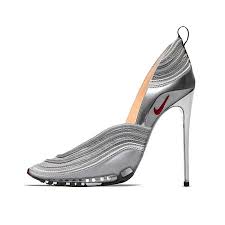
Waste category: shoes